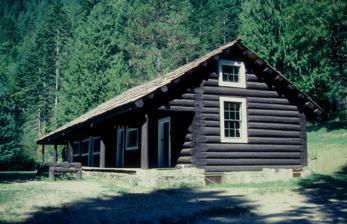
Building: Lochsa Historical Ranger Station
Country: United States of America
Year built: 1927
United States historic place Lochsa Historical Ranger Station U.S. National Register of Historic Places U.S. Historic district Show map of Idaho Show map of the United States Location U.S. Highway 12 , Idaho County , near Kooskia, Idaho Coordinates 46°20′20″N 115°19′45″W / 46.338790°N 115.329096°W / 46.338790; -115.329096 Area 20 acres (8.1 ha) Built 1927-1933 Built by U.S. Forest Service NRHP reference No. 78001065 Added to NRHP June 9, 1978 The Lochsa Historical Ranger Station , near Kooskia in Idaho County, Idaho , was built during 1927 to 1933.  It served as administrative headquarters for the Lochsa Ranger District from 1922 to 1957.  It was located within the Selway National Forest which was later merged into the Clearwater National Forest and the Nezperce National Forest . It was listed on the National Register of Historic Places in 1978. It is located on the Lochsa River . It was once isolated, accessible only by trail, but by 1976 the Lewis and Clark Highway (U.S. Highway 12) passed by. The listing included four contributing buildings : Combination building (1927–1933), built as four separate buildings later joined by a common roof Ranger dwelling (1932) Alternate ranger dwelling (1931) Boulder Creek cabin The station is open as a museum;  a self-guided walking tour is available. References